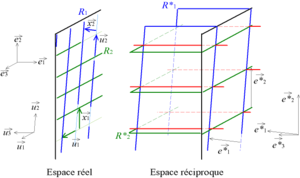
En physique, on utilise souvent des espaces abstraits pour caractériser les phénomènes, ce sont des espaces des phases.